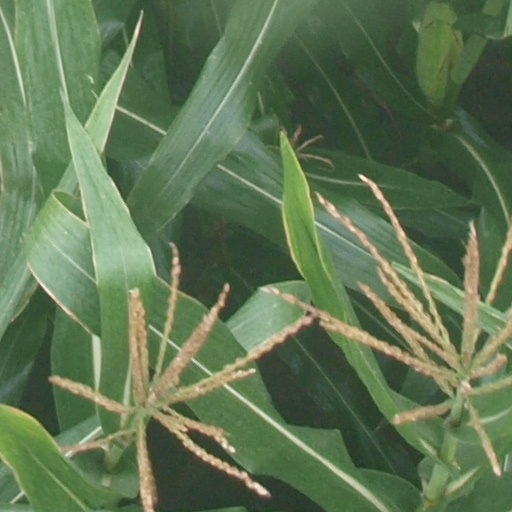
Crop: maize; corn